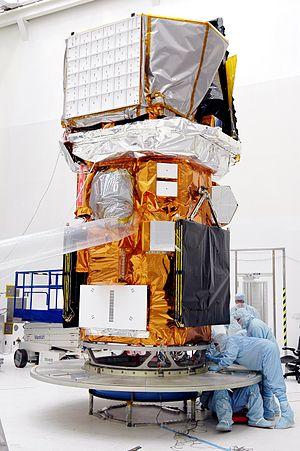
Swift est un télescope spatial multi spectral développé par l'agence spatiale américaine, la NASA, avec des contributions importantes de l'Italie et du Royaume-Uni. Lancé en 2004 par un lanceur Delta 2, Swift a pour objectif d'identifier, localiser et observer les sursauts gamma. Cette mission du programme Explorer est pilotée par le Centre de vol spatial Goddard et son coût est d'environ 250 millions de dollars américains. L'université d'État de Pennsylvanie joue un rôle central dans la réalisation de l'instrumentation scientifique et héberge le centre de contrôle de mission du télescope spatial. La mission initiale doit durer deux ans mais la mission est prolongée à plusieurs reprises et Swift est toujours pleinement opérationnel en juin 2020.